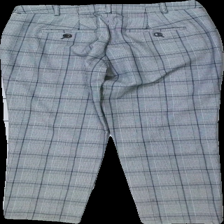
View: back
Type: Trousers
Category: Ladies
Brand: Not in the list
Brand text on label: sprit
Colors: Grey, White, Blue, Black
Material: 65% polyester 33% viskos
Pattern: Checkered print
Cut: Regular
Size: 38
Season: All
Price range: 50-100
Recommended usage: Reuse
Description: kostymbyxor